Sidney Sussex College, Cambridge

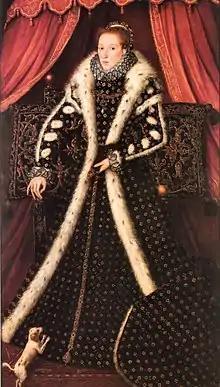
Frances Sidney, Countess of Sussex, Founder of the College

Before Sidney's founding as a Protestant seminary, the site was home to the Grey Friars, or Franciscans, for nearly three centuries. In the 1950s, excavations revealed remnants of the complex, a lay graveyard with reburied skeletons, shattered stained glass, and a large Saxon jar. The medieval cellars beneath Hall Court, where Sidney's wine is stored, are remnants of this era.